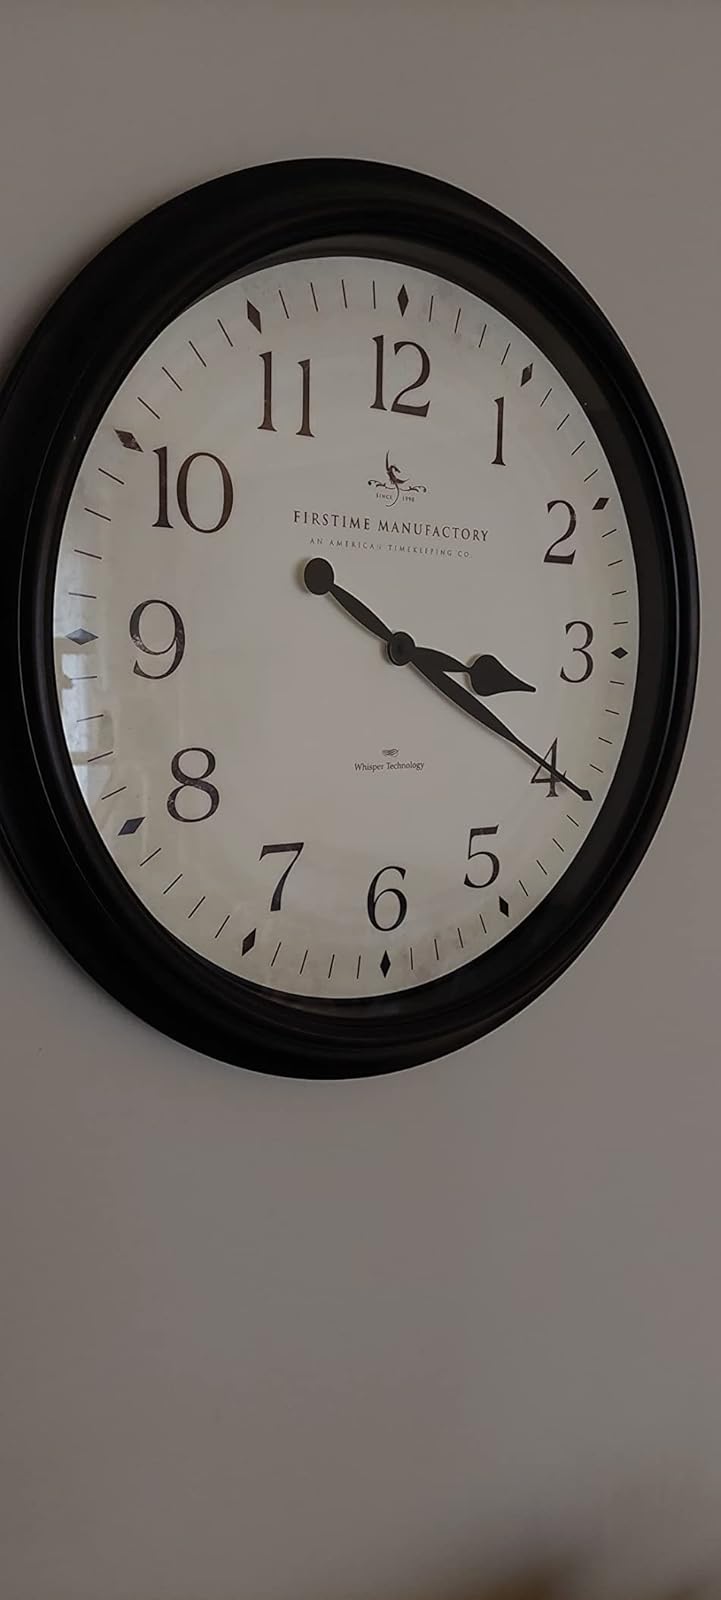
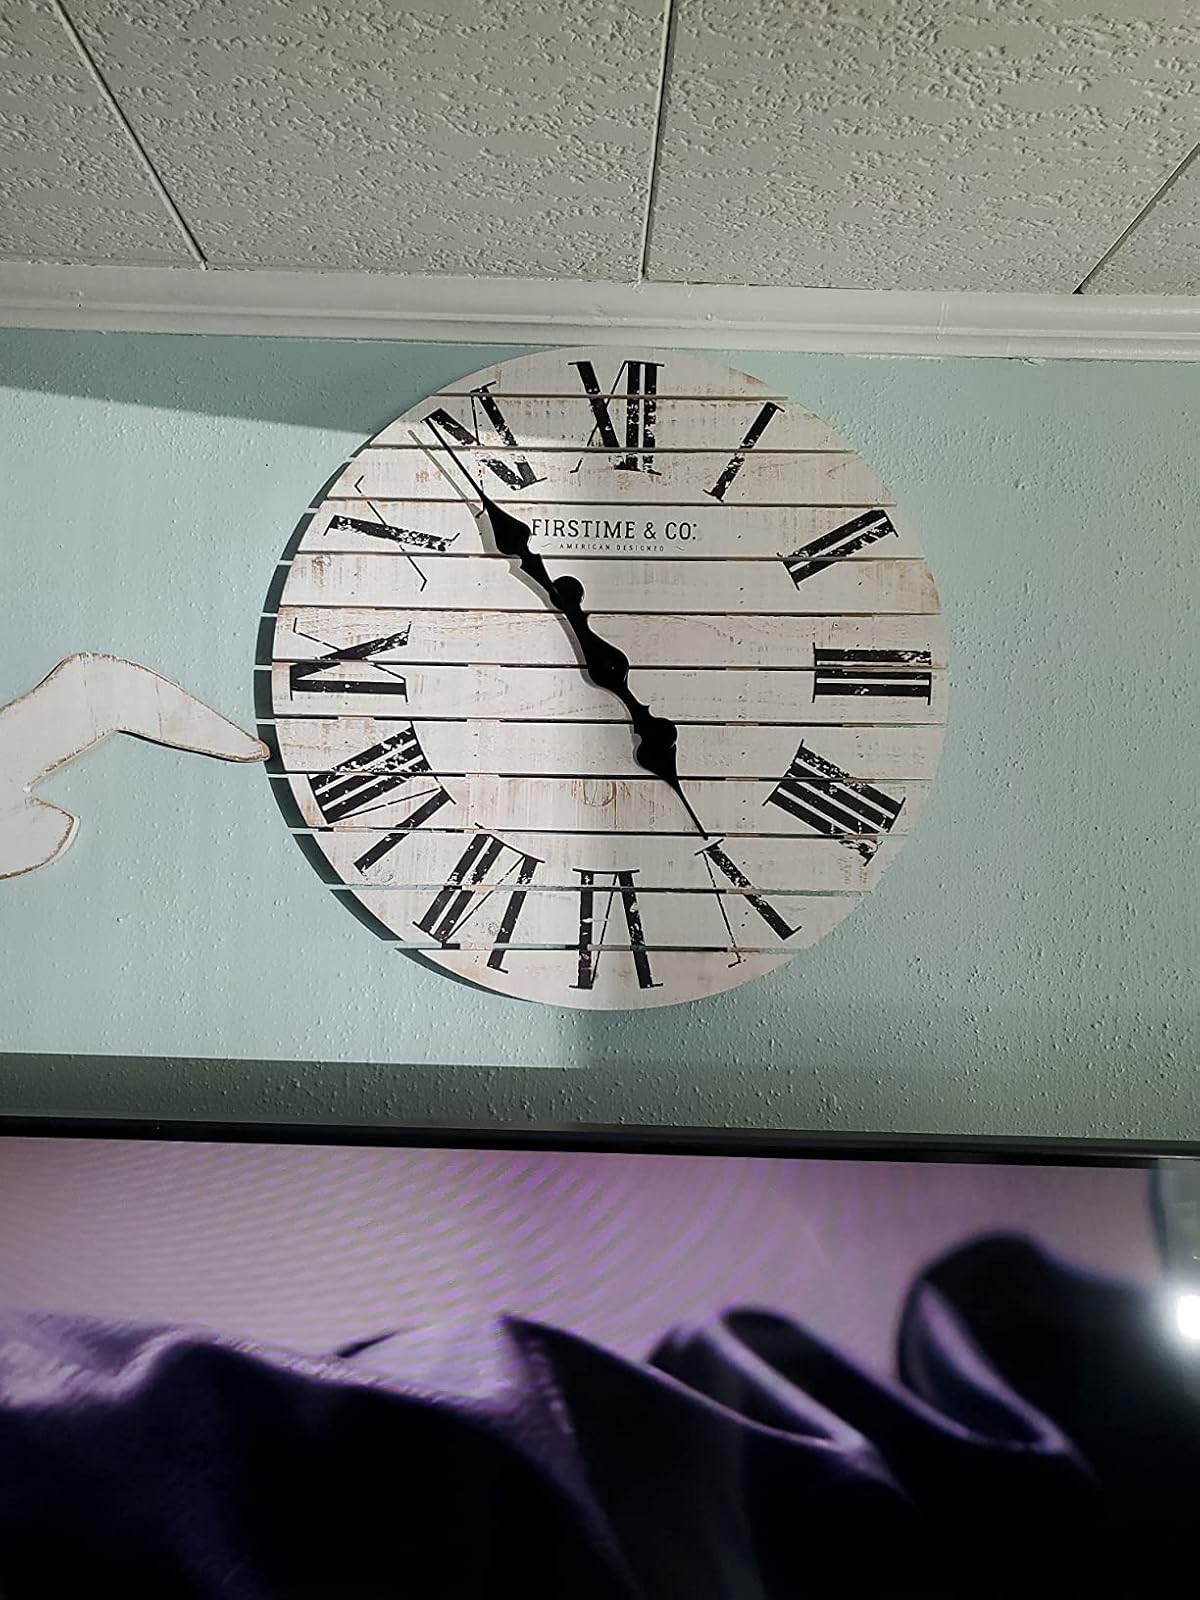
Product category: clock
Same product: no